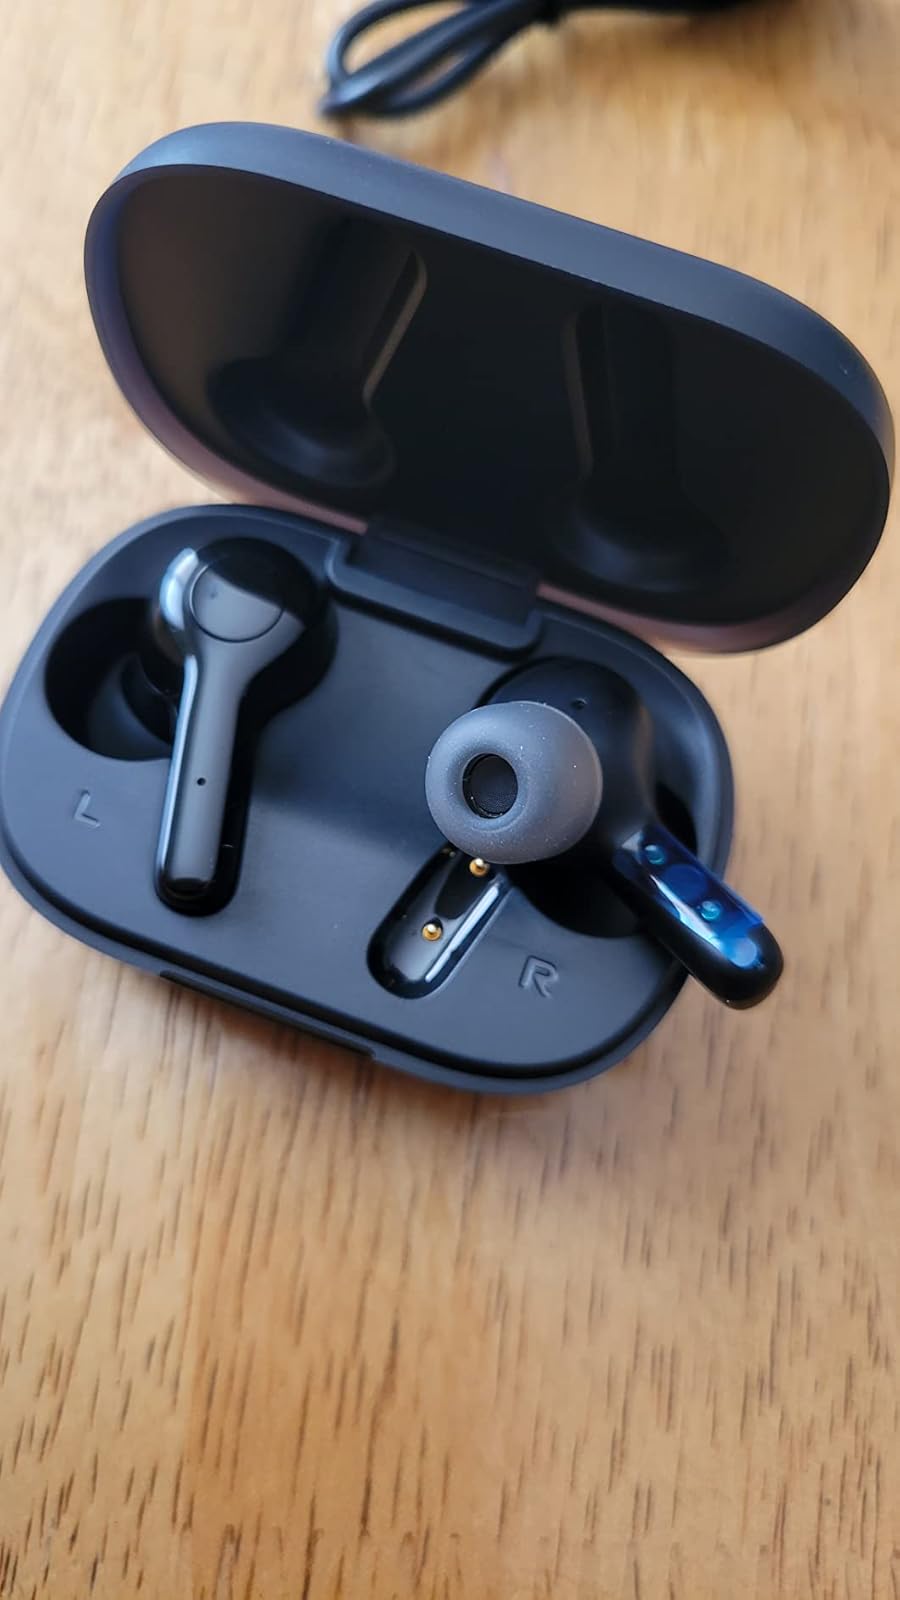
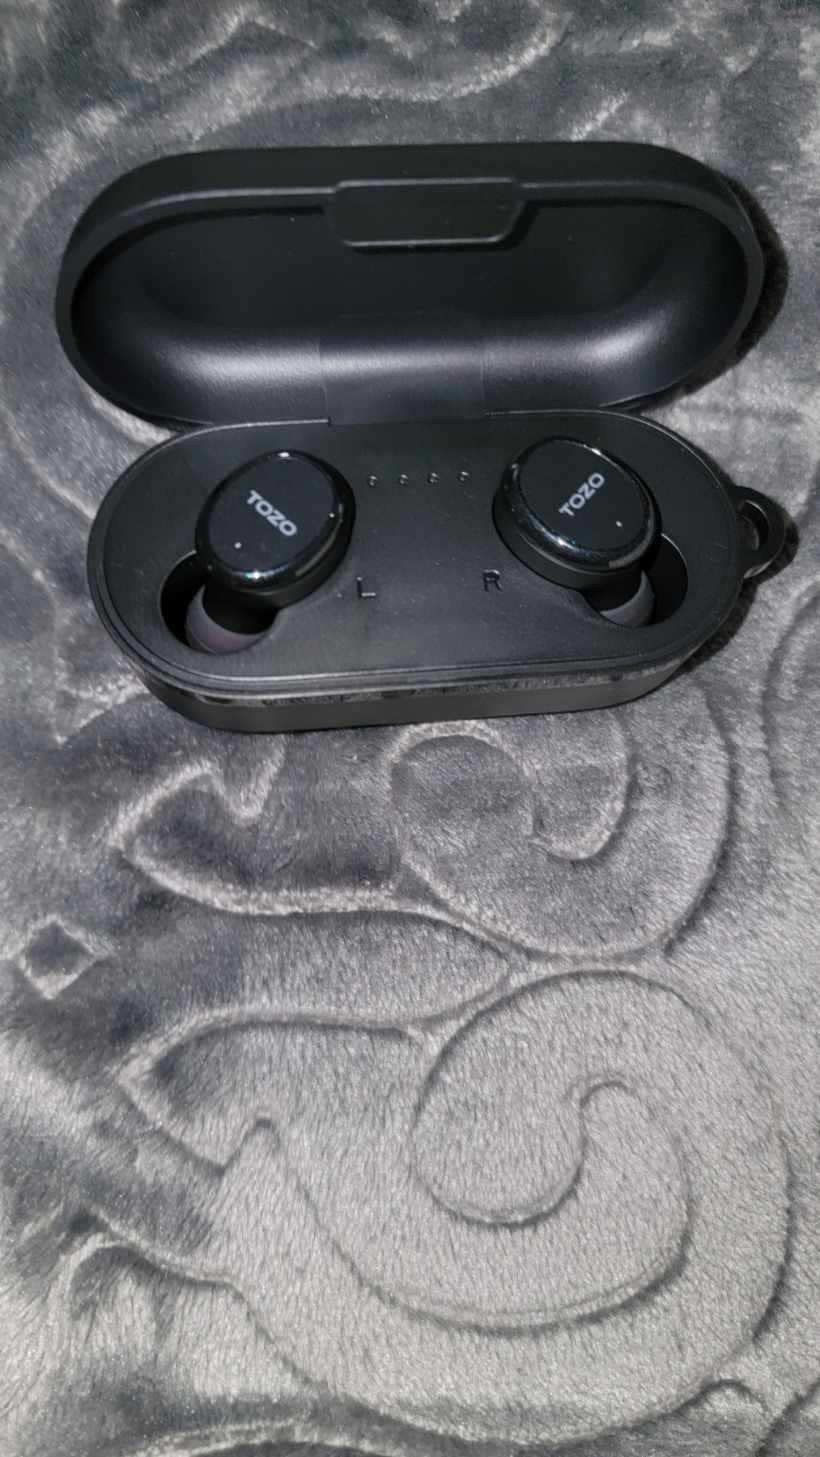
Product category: earbuds
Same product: no